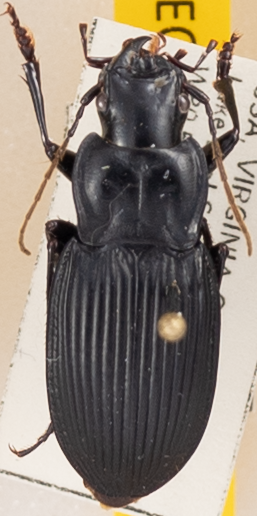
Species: Dicaelus teter
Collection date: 2022-05-31
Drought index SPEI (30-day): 0.47
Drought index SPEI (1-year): -0.71
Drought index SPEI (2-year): -0.1